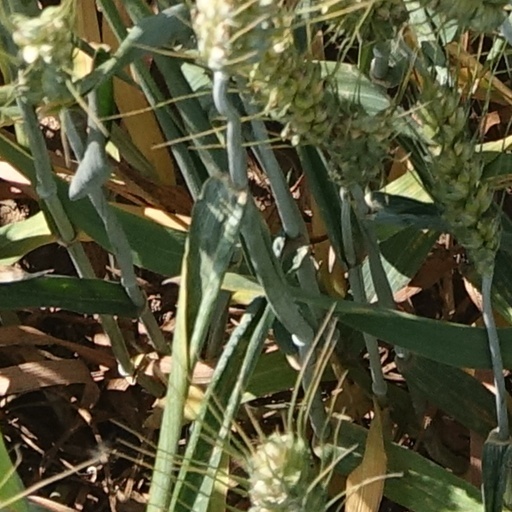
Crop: wheat